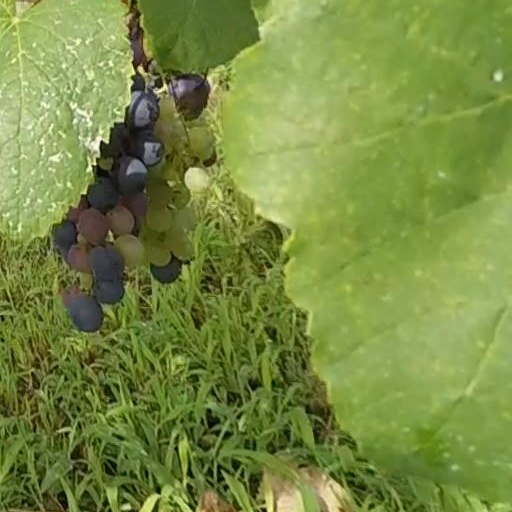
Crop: grape